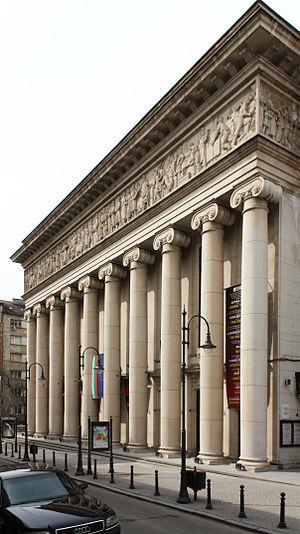
Sofia est la capitale et la plus grande ville de la Bulgarie, à 590 mètres d'altitude au pied du mont Vitocha, non loin de l'Iskar.
Alexandrina Miltcheva est un mezzo-soprano bulgare.